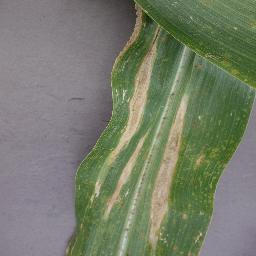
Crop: corn
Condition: (maize)_northern_blight